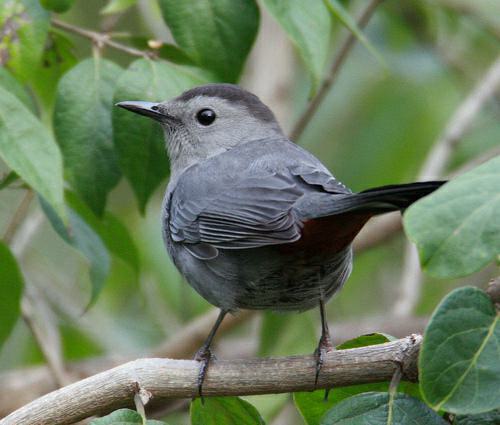
A photo of a gray catbird